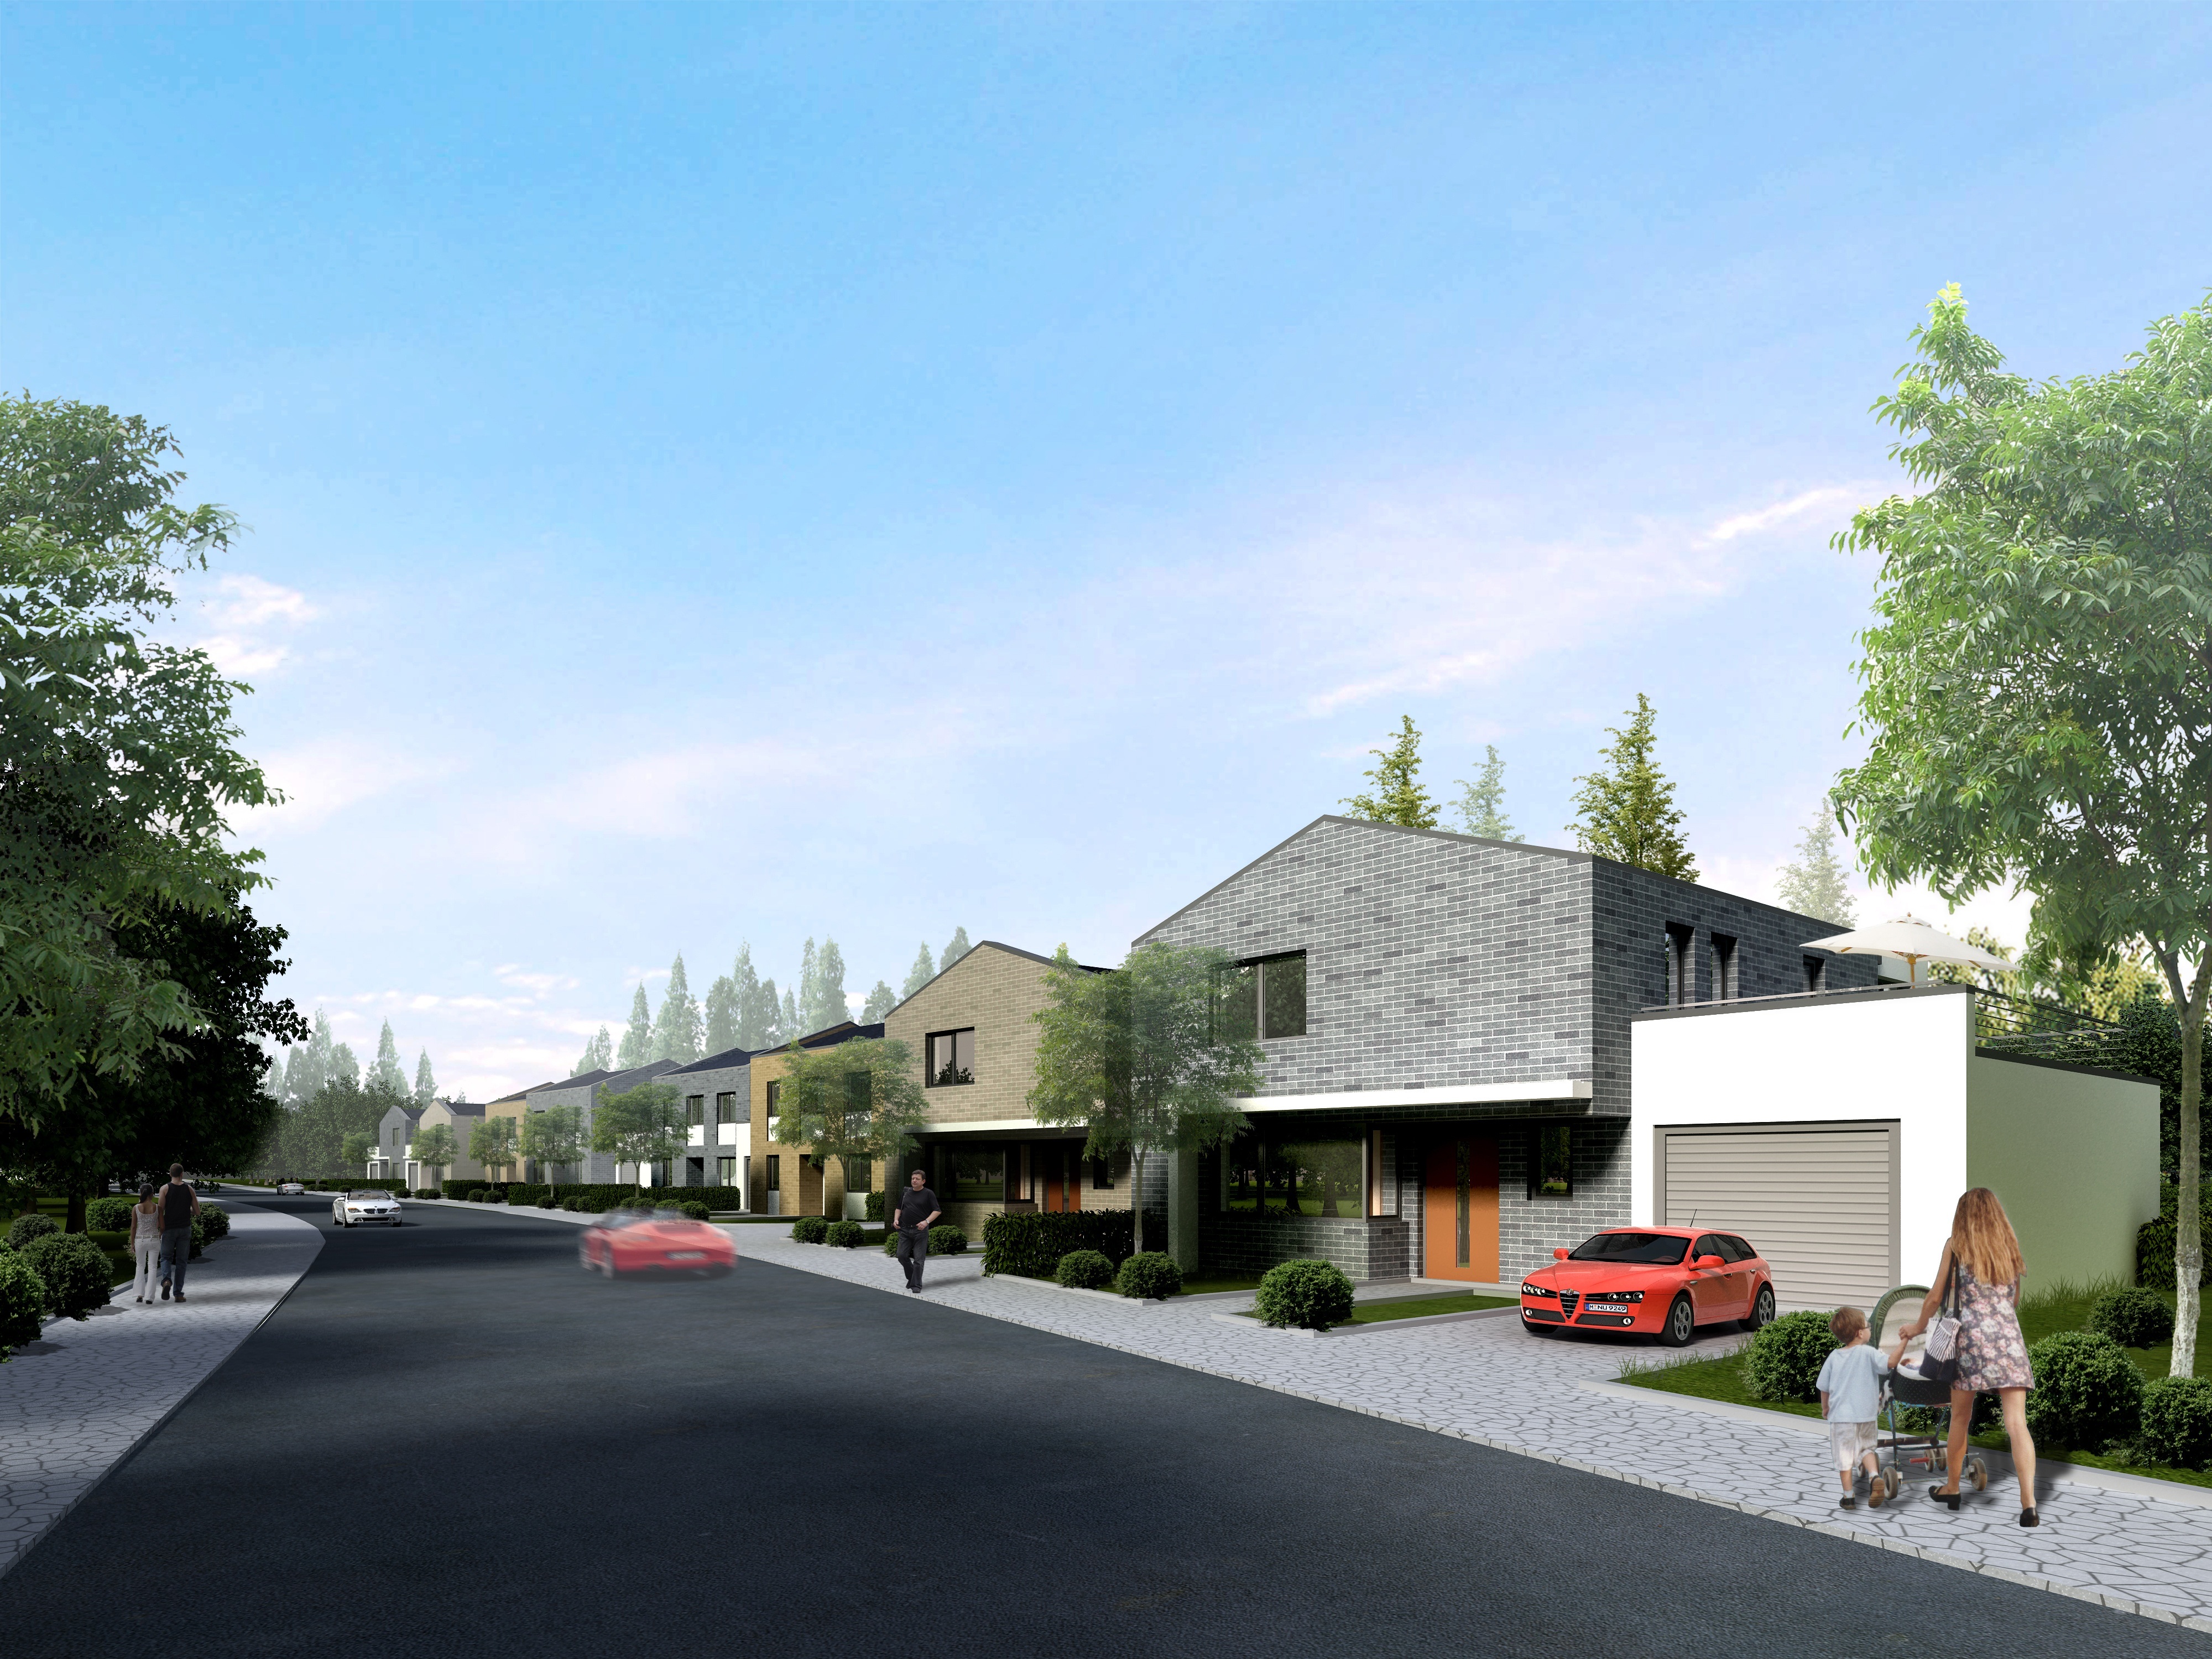
landscape, architecture, villa, house, town, building, home, suburb, facade, property, estate, neighbourhood, real estate, visualization, cgi, rendering, visualization 3d, residential area, human settlement, architectural visualization, semi detached house